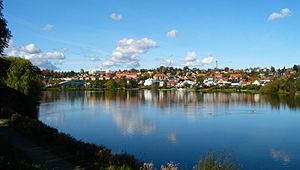
Søgade (Kolding)
Søgade går langs Slotssøen i Kolding.
Søgade i Kolding går langs Slotssøen på modsatte side af Koldinghus. Gaden har haft navnet siden 1903, før det blev den kaldt Bag Søen. Bag Søen var i 1880'erne betegnelsen på de to linjer, der i dag udgøres af Søgade og Frydsvej.